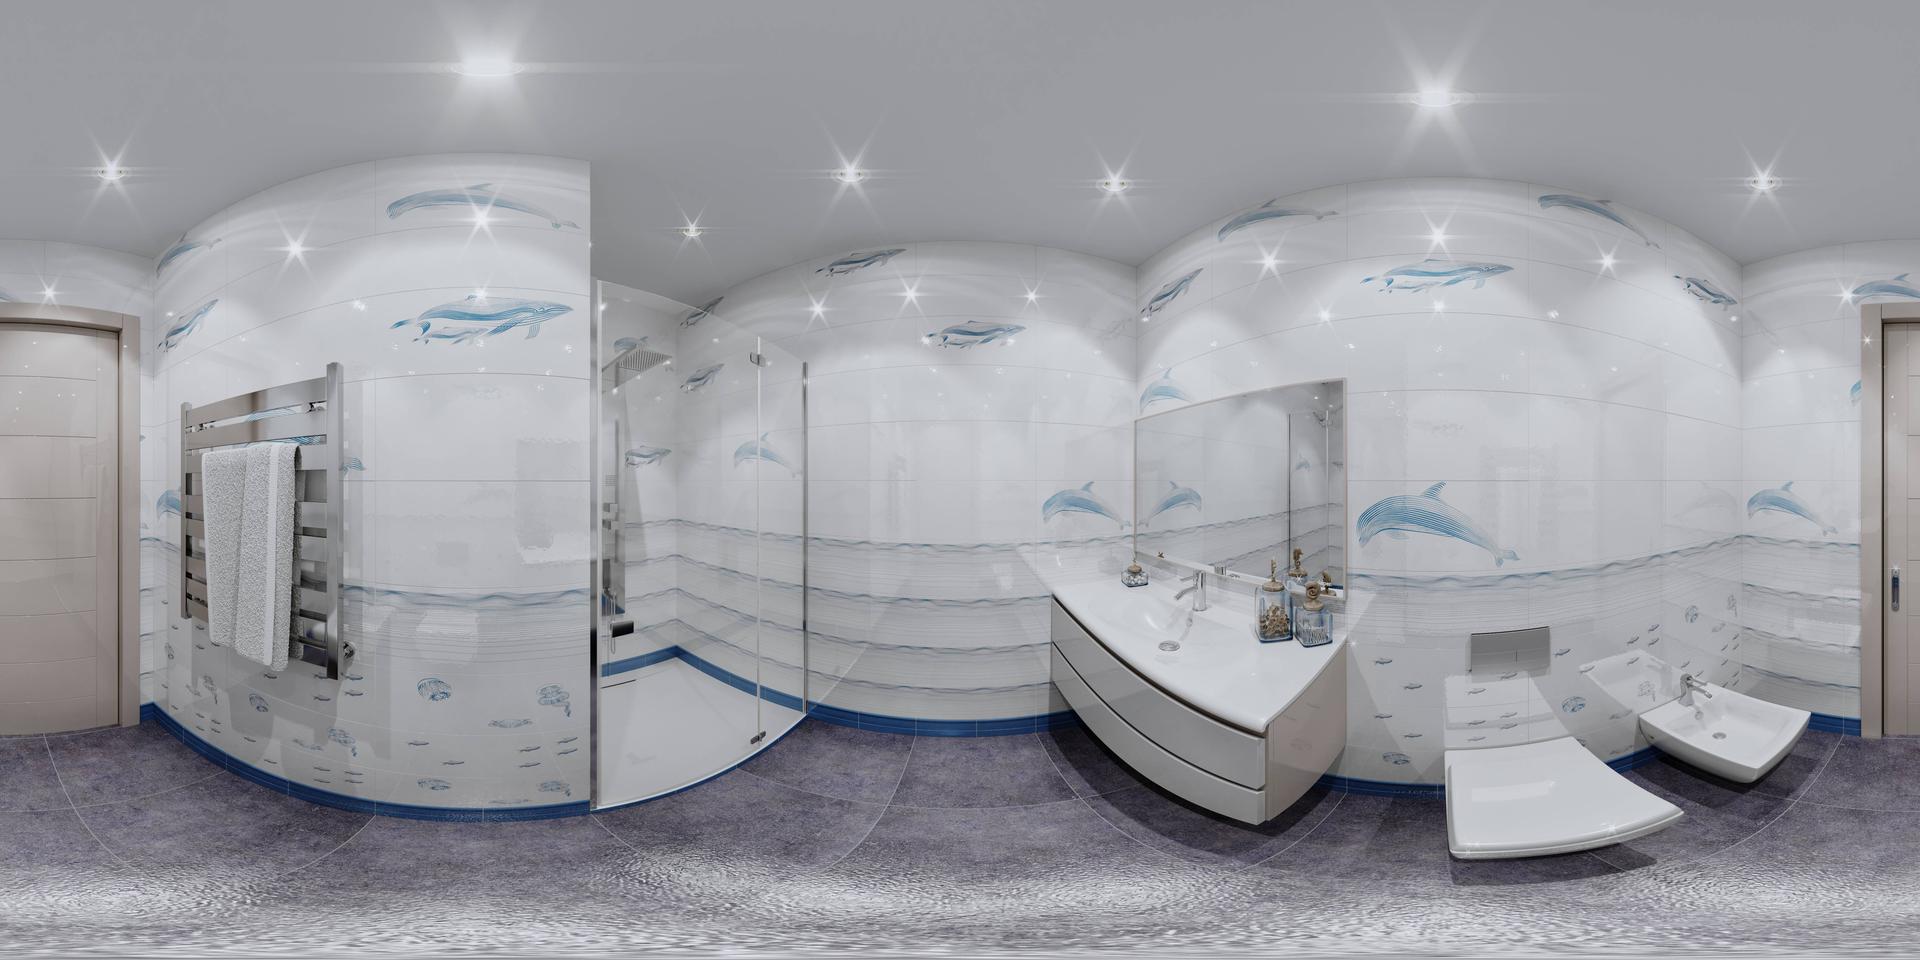
Referred object: the mirrored cabinet above the sink

Referred object: the curved white bathroom vanity